Rights of nature

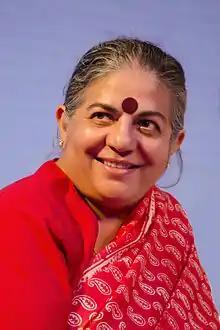
Vandana Shiva – an Indian scholar and activist who has written extensively on Earth Jurisprudence and Earth Democracy that she describes as based on "local communities – organized on principles of inclusion, diversity, and ecological and social responsibility"

Thomas Berry introduced a philosophy and ethics of law concept called Earth jurisprudence that identifies the earth's laws as primary and consequently reasons that everything has an intrinsic right to be and to evolve by the very fact of its existence. Earth Jurisprudence has been increasingly recognized and promoted worldwide by legal scholars, the United Nations, lawmakers, philosophers, ecological economists, and other experts as a foundation for Earth-centered governance, including laws and economic systems that protect the fundamental rights of nature.